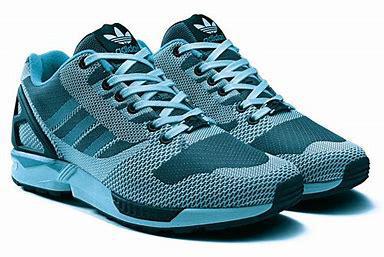
Brand: Adidas
Model: ZX 8000